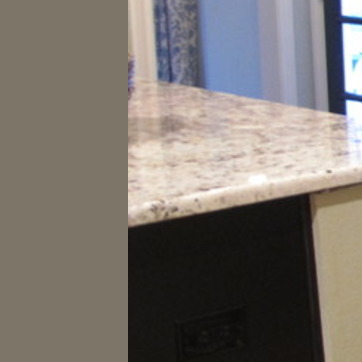
Material: polishedstone